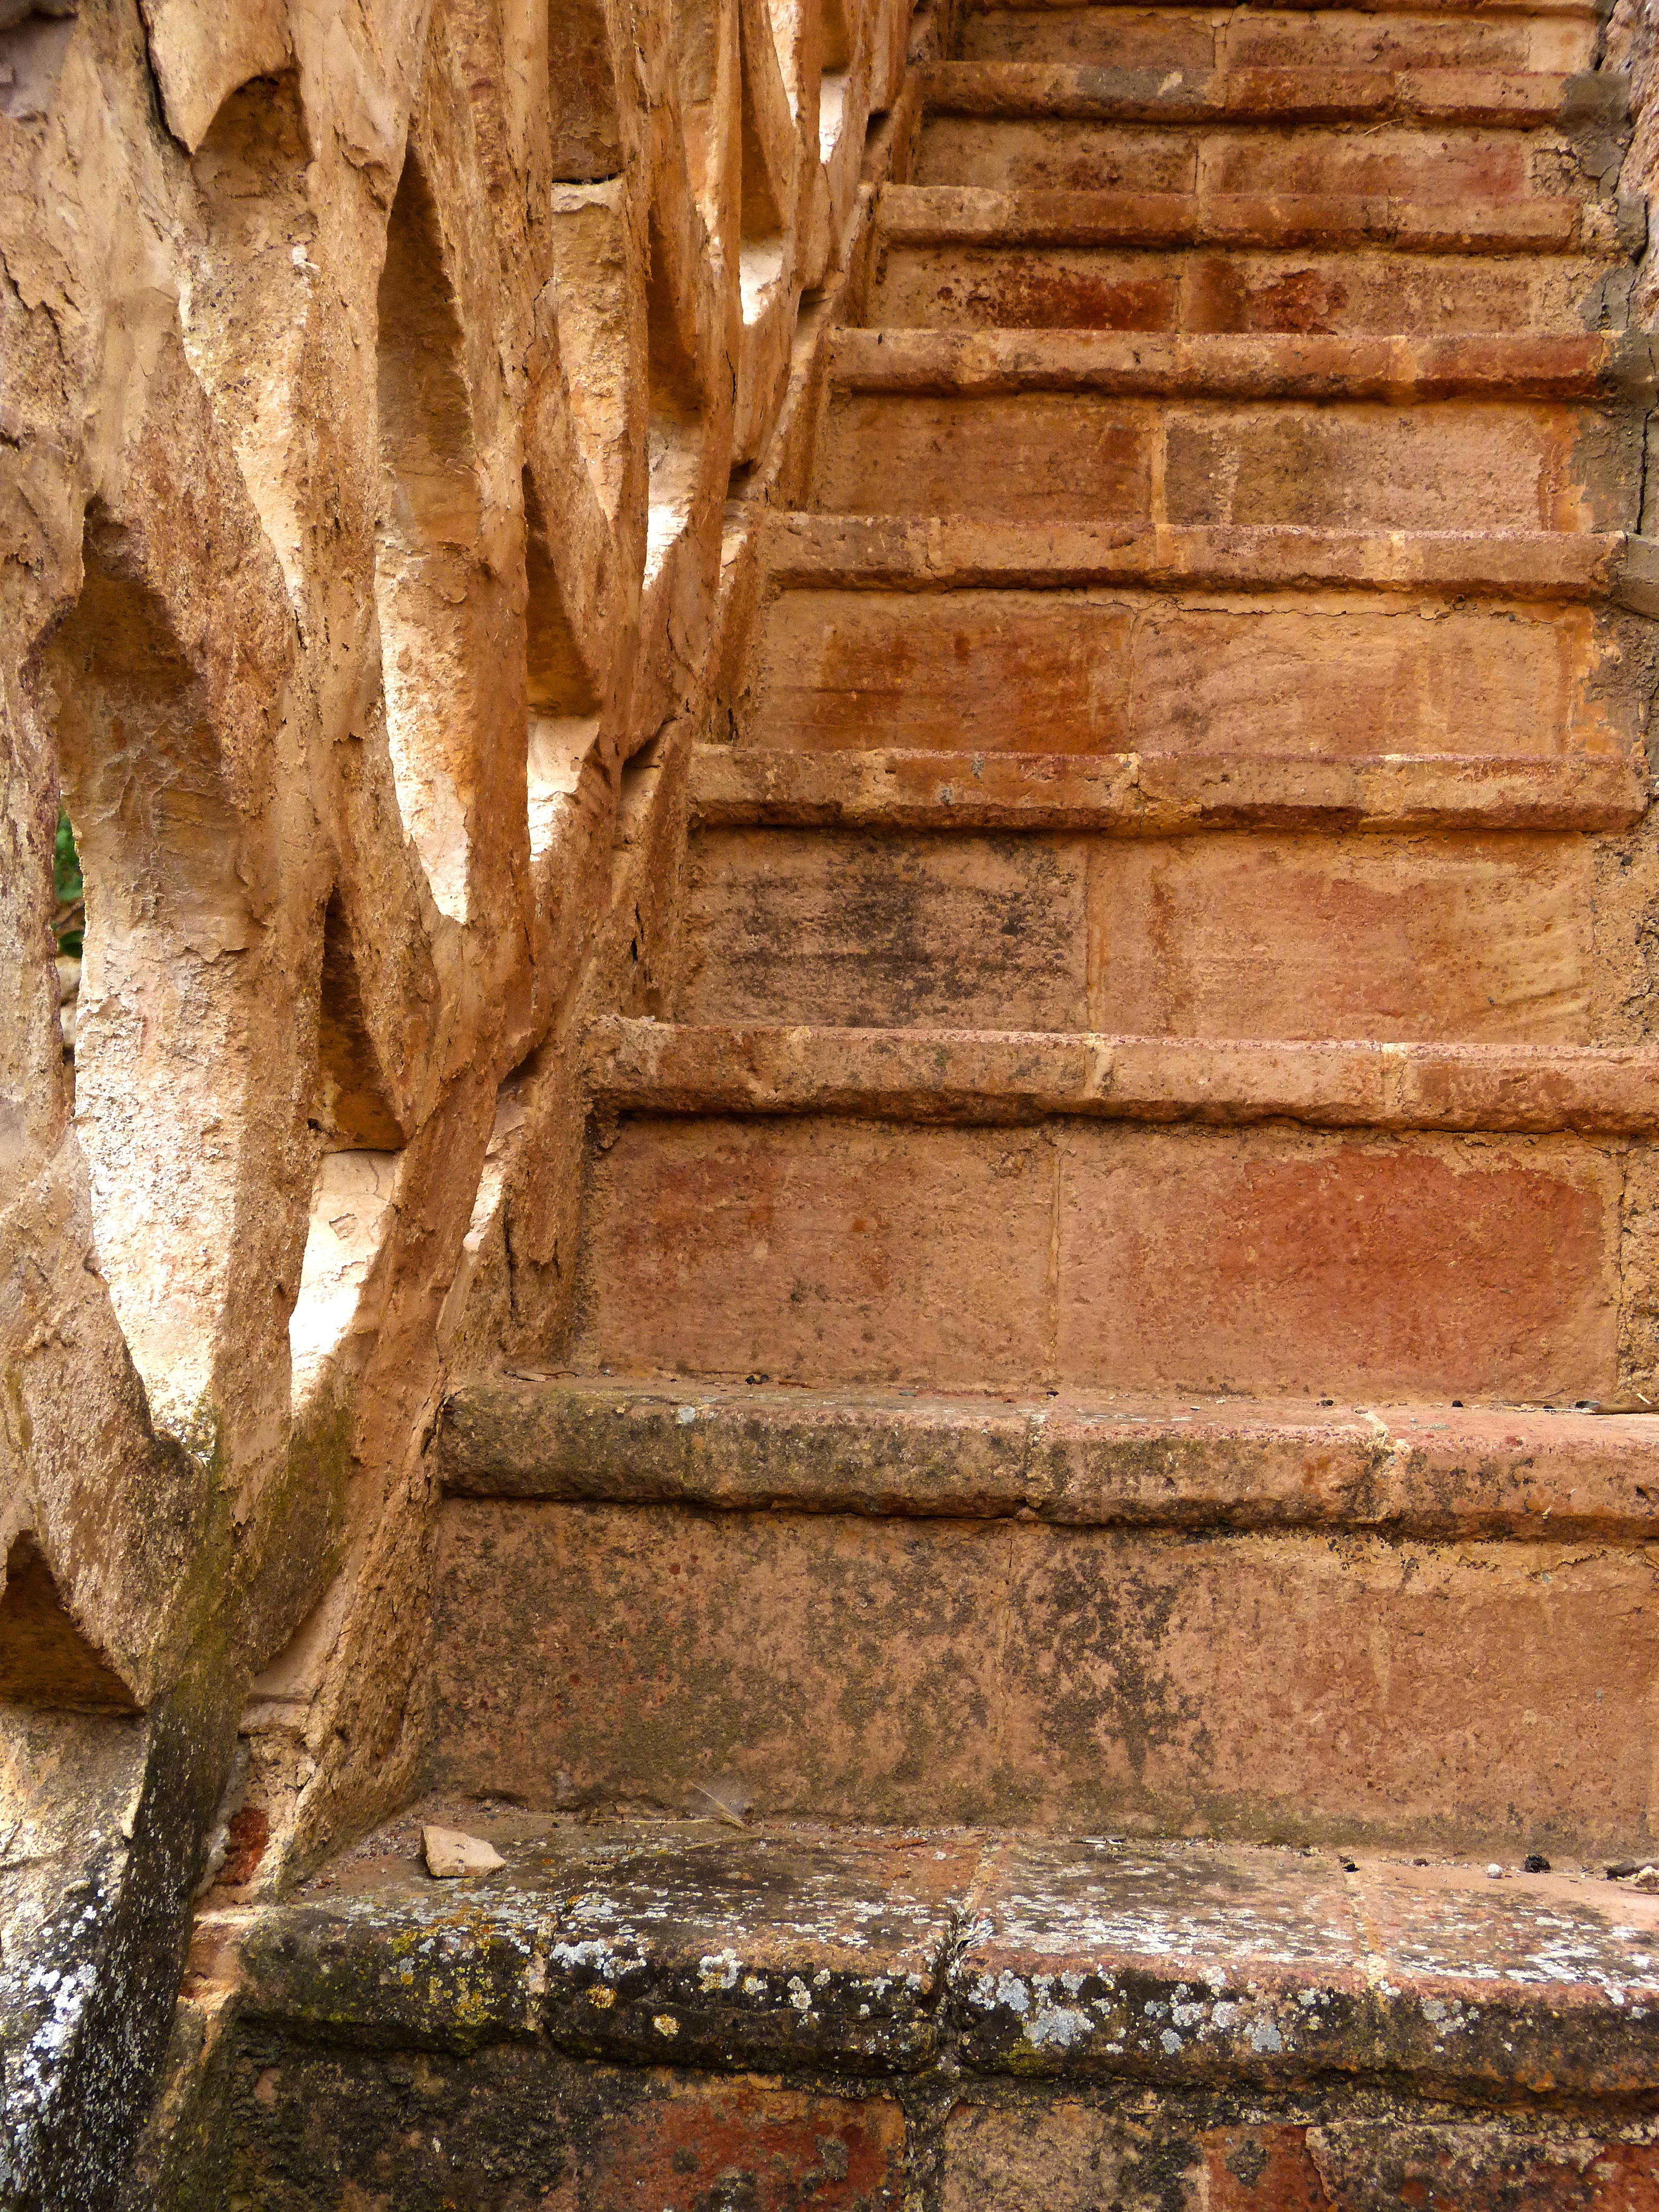
rock, wood, old, wall, formation, symbol, old building, brick, material, ladder, ruins, bricks, brickwork, upload, ancient history